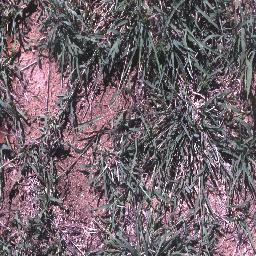
Label: negative